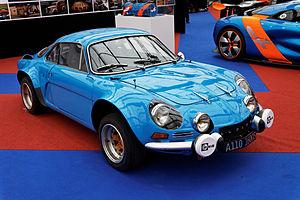
Une Alpine A110 1600S exposée lors du festival automobile international 2013.